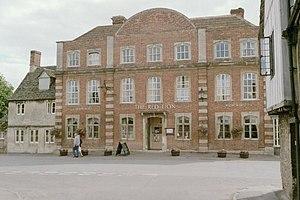
Orgueil et Préjugés est une mini-série britannique en six épisodes de 50 minutes, produite par Sue Birtwistle et réalisée par Simon Langton sur un scénario d'Andrew Davies d'après le roman éponyme de Jane Austen. Diffusée pour la première fois entre le 24 septembre et le 29 octobre 1995 sur BBC One, puis du 14 au 16 janvier 1996 sur A&E Network aux États-Unis, en trois doubles épisodes de 90 minutes, elle fait rapidement l'objet d'éditions en vidéocassettes, puis en DVD et enfin en Blu-Ray. En juin 2012 Arte inaugure par cette mini-série un cycle consacré à Jane Austen.